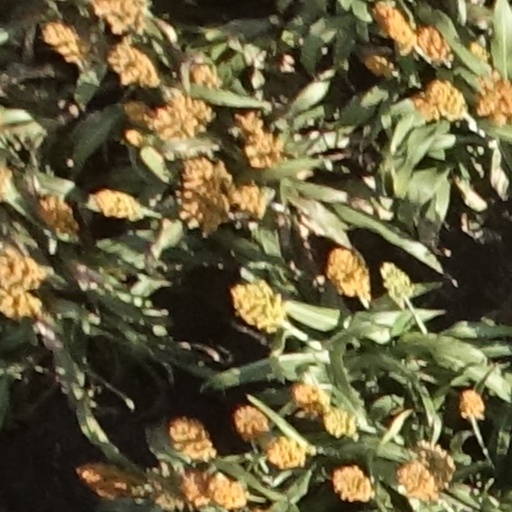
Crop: sorghum